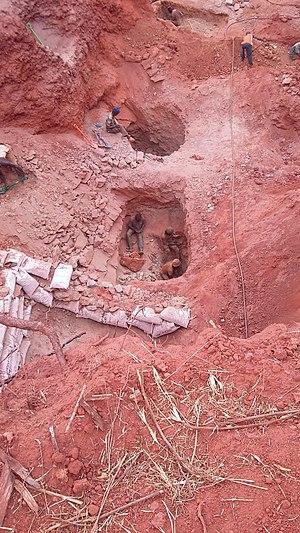
Le Comté de Taita-Taveta est un des 47 Comtés du Kenya, situé à environ 200 km au nord-ouest de Mombasa et 360 km au sud-est de Nairobi. Sa capitale est Mwatate, bien que cette ville ne soit que la quatrième plus peuplée derrière Voi, Wundanyi puis Taveta.